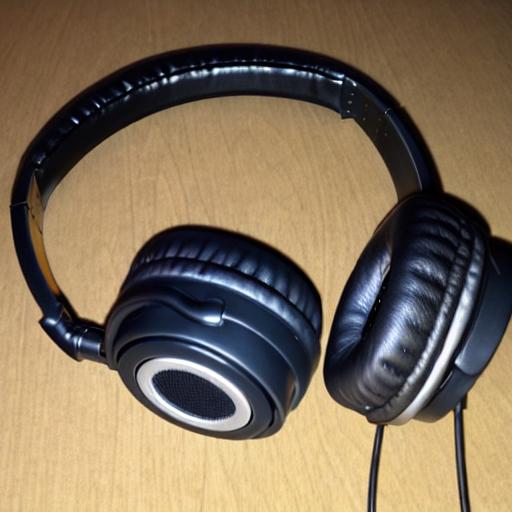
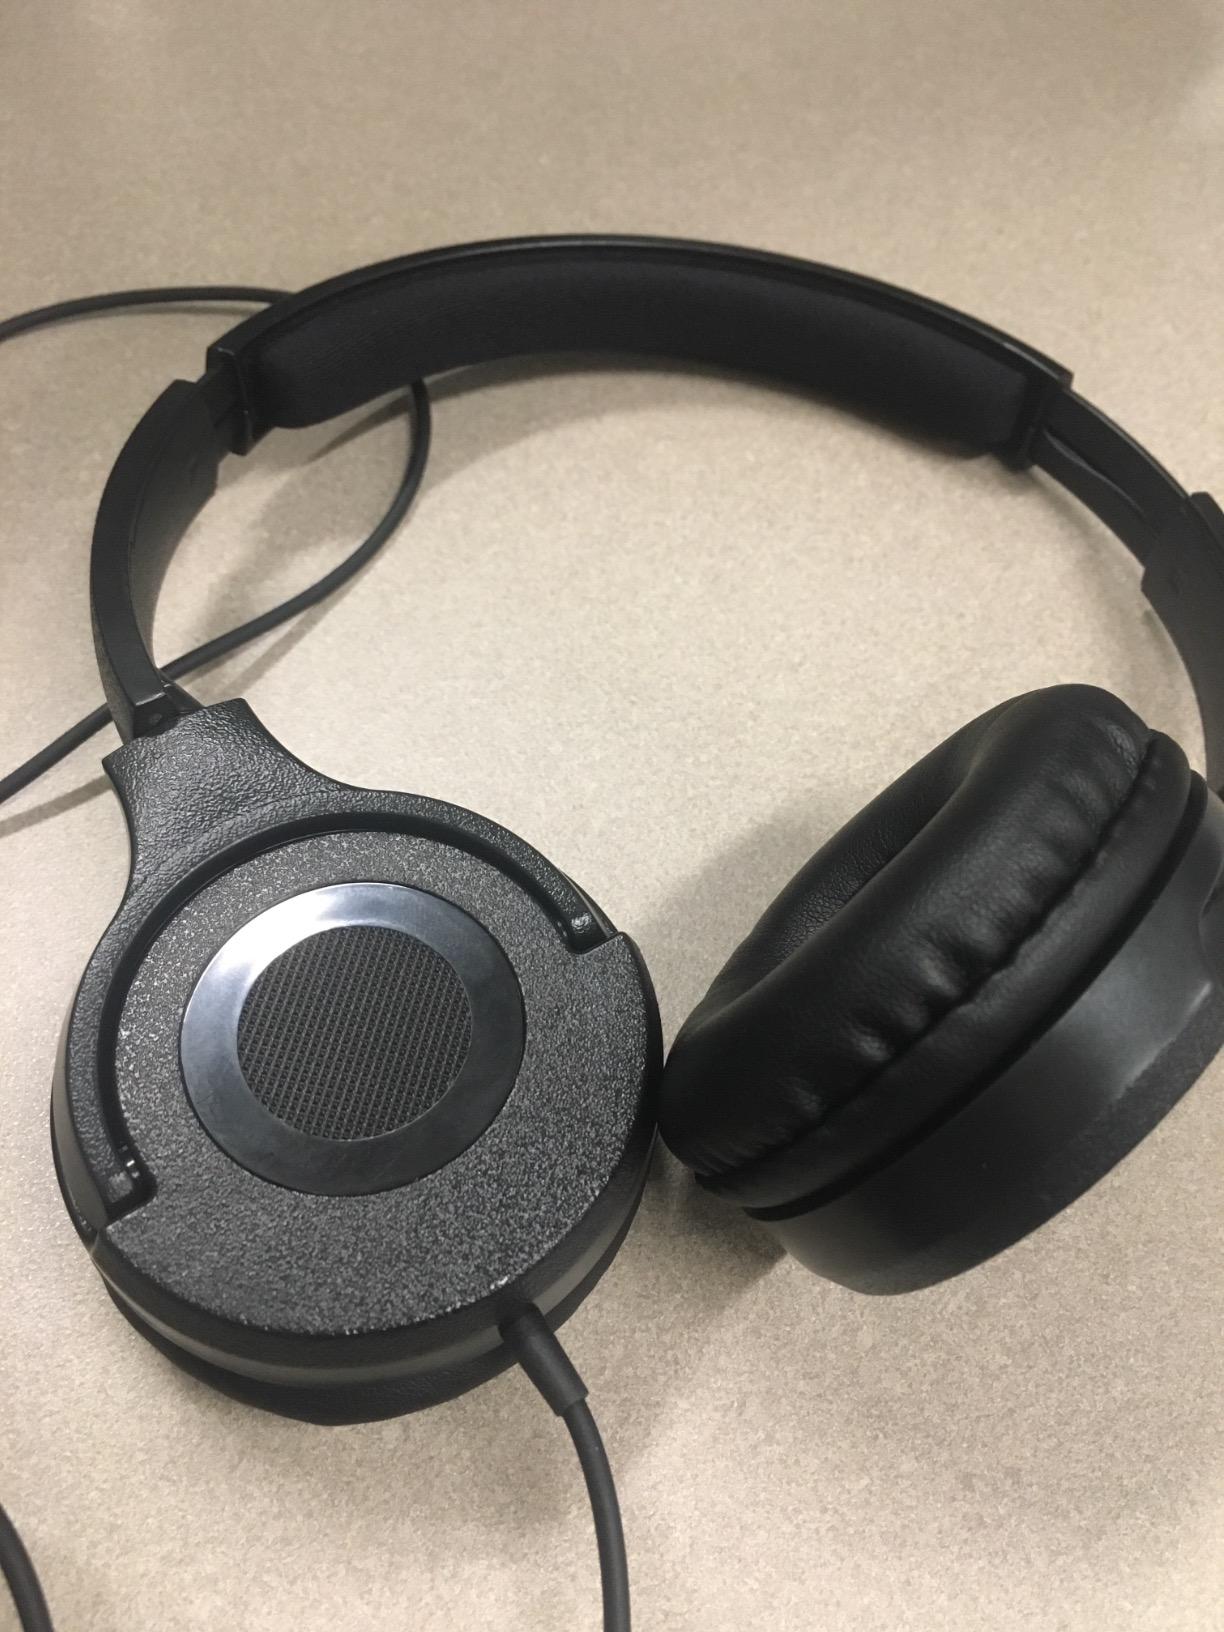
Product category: headphones
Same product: no